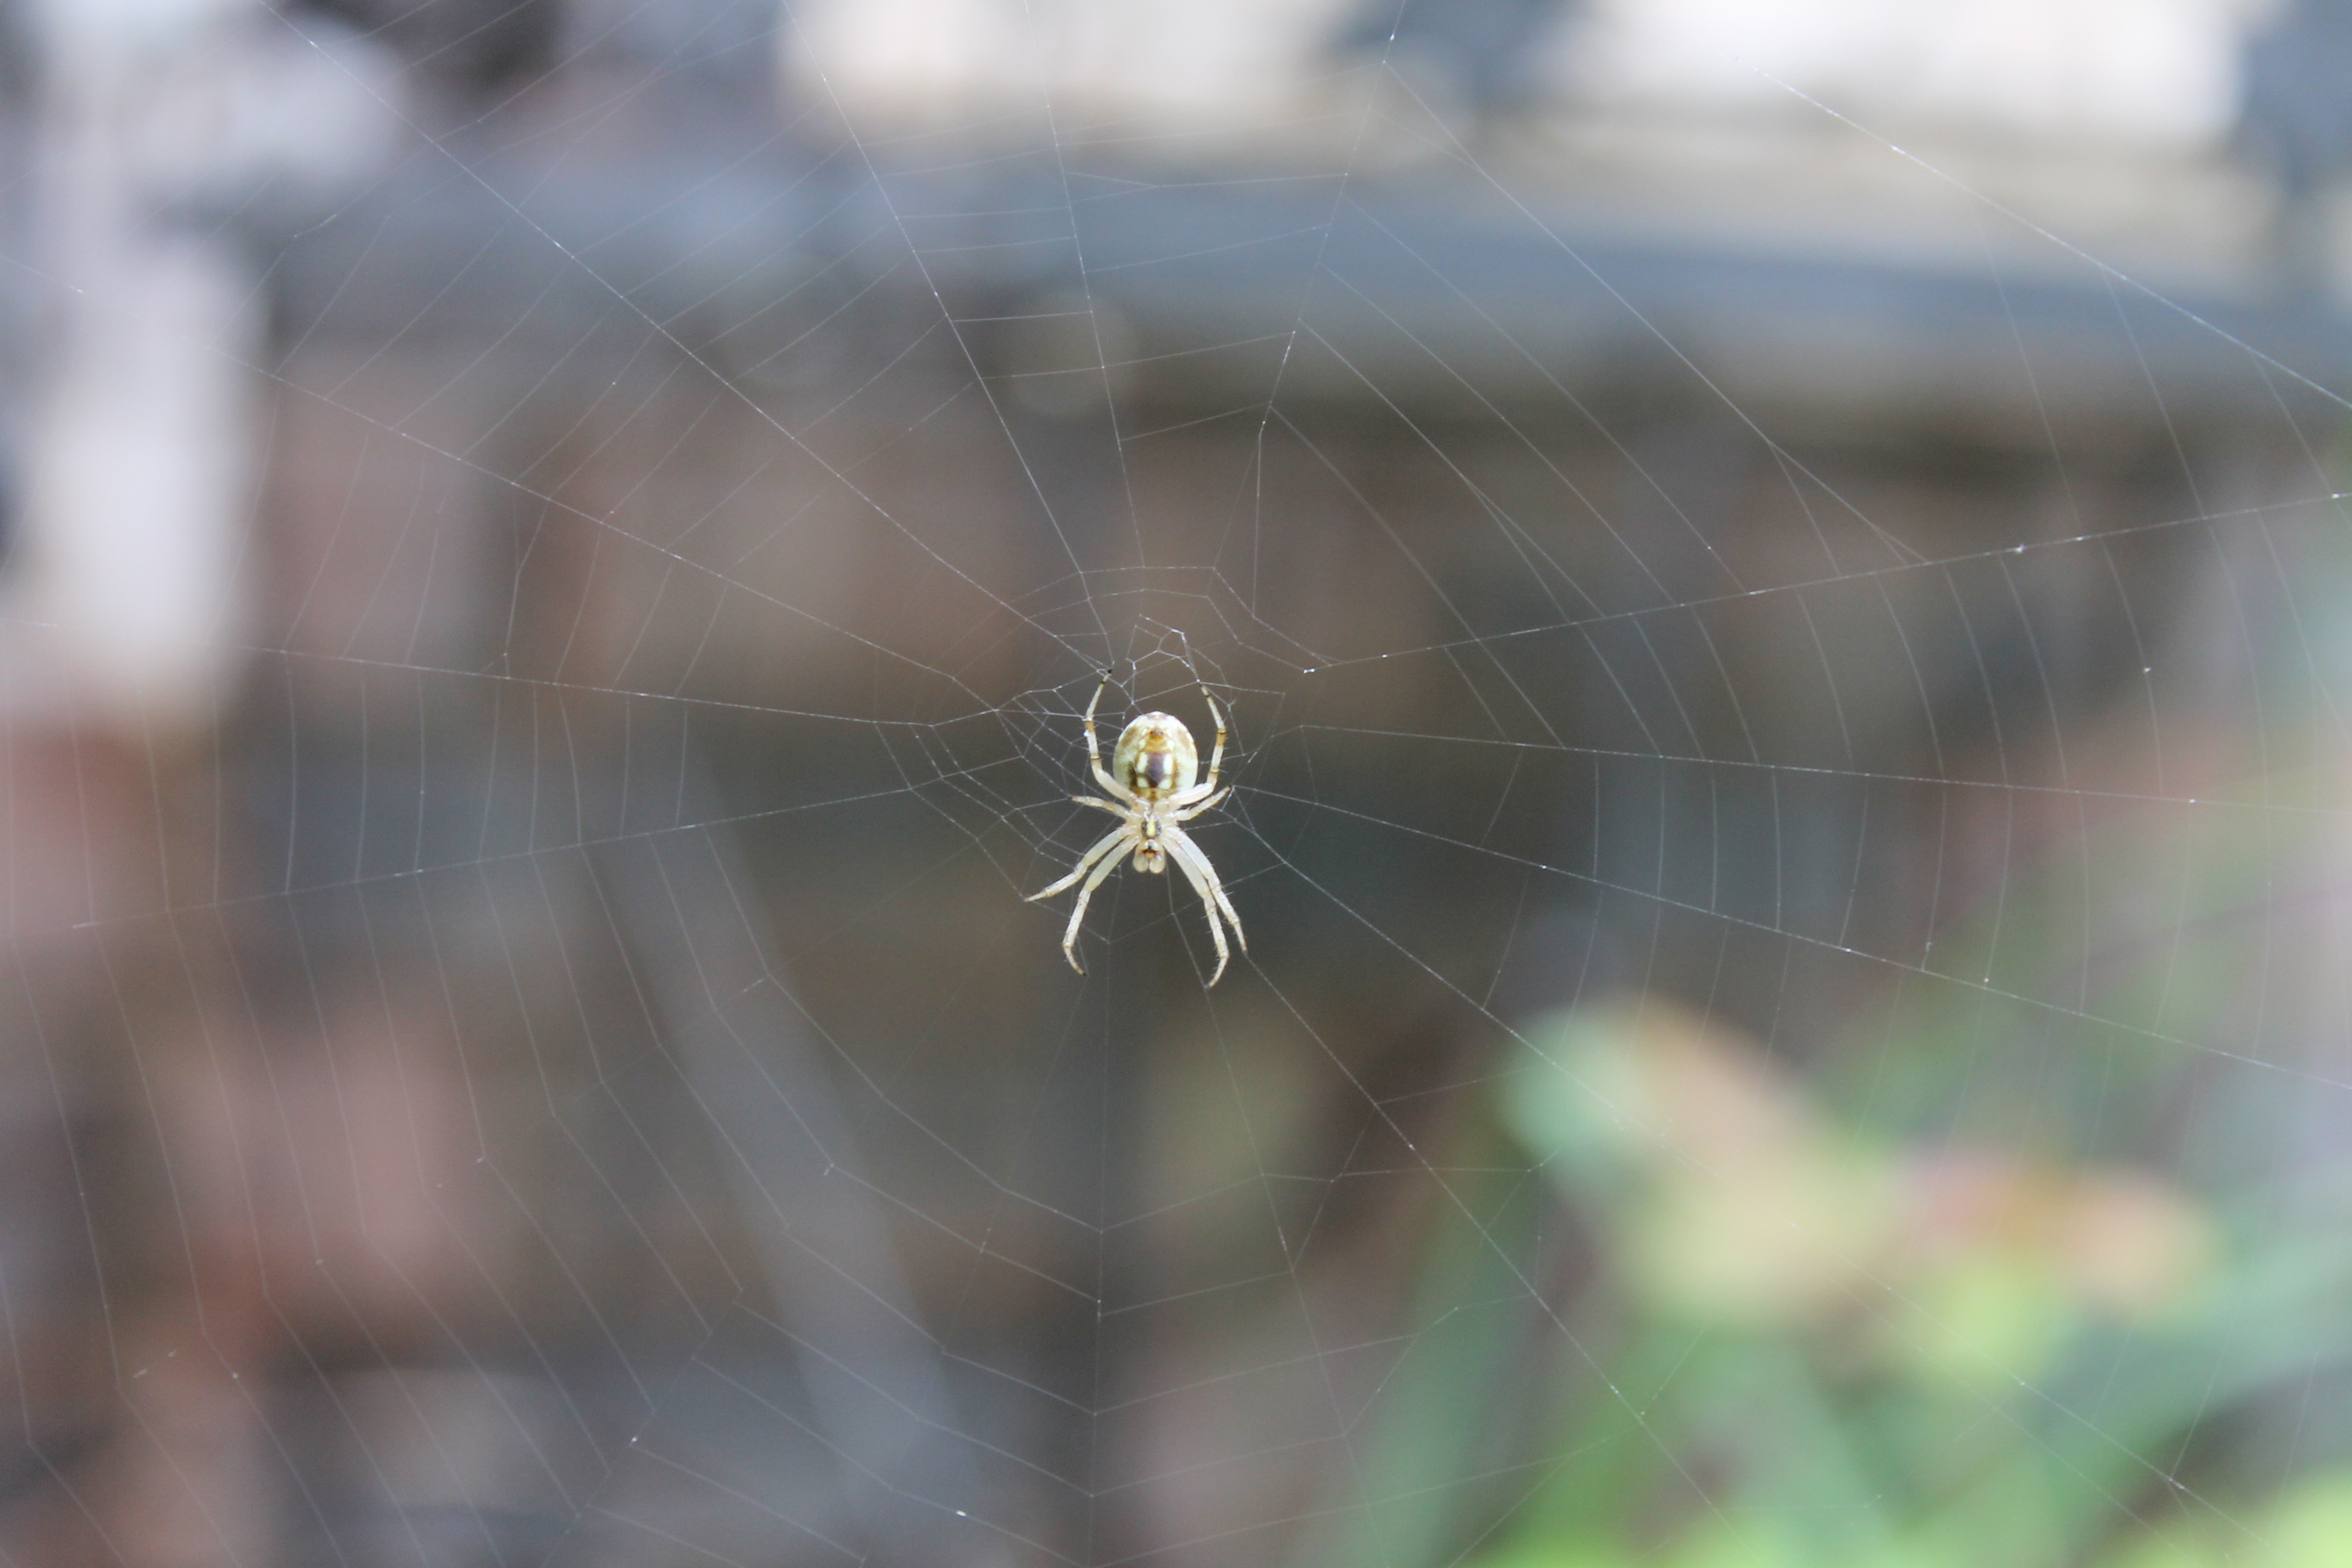
nature, wing, sunlight, web, insect, garden, fauna, material, invertebrate, spider web, close up, spider, arachnid, creepy, macro photography, arthropod